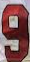
Number: 9